Rheinfelden (Aargau)

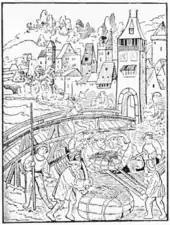
Loading a boat near the gate of Rheinfelden from Diebold Schillings "Schweizerchronik" from 1484. The Rhein has always played a pivotal role in the development of Rheinfelden.

Rheinfelden is first mentioned about 851 as "Rifelt" and in the first half of the 12th century it was called "Rinfelden". In the second half of the 10th century, the entire Fricktal area—the Frick valley, a finger of land in northwestern Switzerland east of present-day Basel, between the Jura Mountains to the south, and the High Rhine border with present-day Germany to the north—was within Kingdom of Burgundy. At that time, Rheinfelden was granted to the von Wetterau family. They later adopted the title of Count of Rheinfelden. The Rheinfeldens built a fortress, "Stein", on the strategically located island; a riverbank settlement stood at the "Altenburg". The last of this comital line was Rudolf of Rheinfelden, Duke of Swabia (1057–79) and German antiking (1077–80) during the Investiture Controversy.